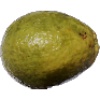
Label: Guava 1